New Orleans

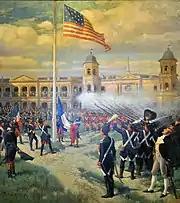
Flag raising in the Place d'Armes (now Jackson Square), New Orleans, after the Louisiana Purchase, marking the transfer of sovereignty over French Louisiana to the United States, December 20, 1803

The Third Treaty of San Ildefonso in 1800 restored French control of New Orleans and Louisiana, but Napoleon sold both to the United States in the Louisiana Purchase in 1803. Thereafter, the city grew rapidly with influxes of Americans, French, Creoles and Africans. Later immigrants were Irish, Germans, Poles and Italians. Major commodity crops of sugar and cotton were cultivated with slave labor on nearby large plantations.